Air India Cargo

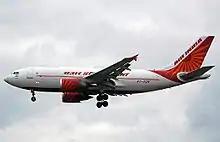
Air India Cargo Airbus A310-304F

Air India Cargo served the following cities with freighter aircraft until January 2012; it also had ground truck-transportation arrangements on select destinations.